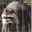
Label: raccoon